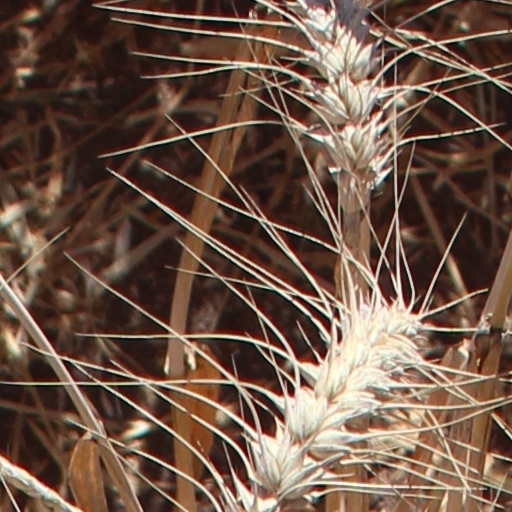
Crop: wheat